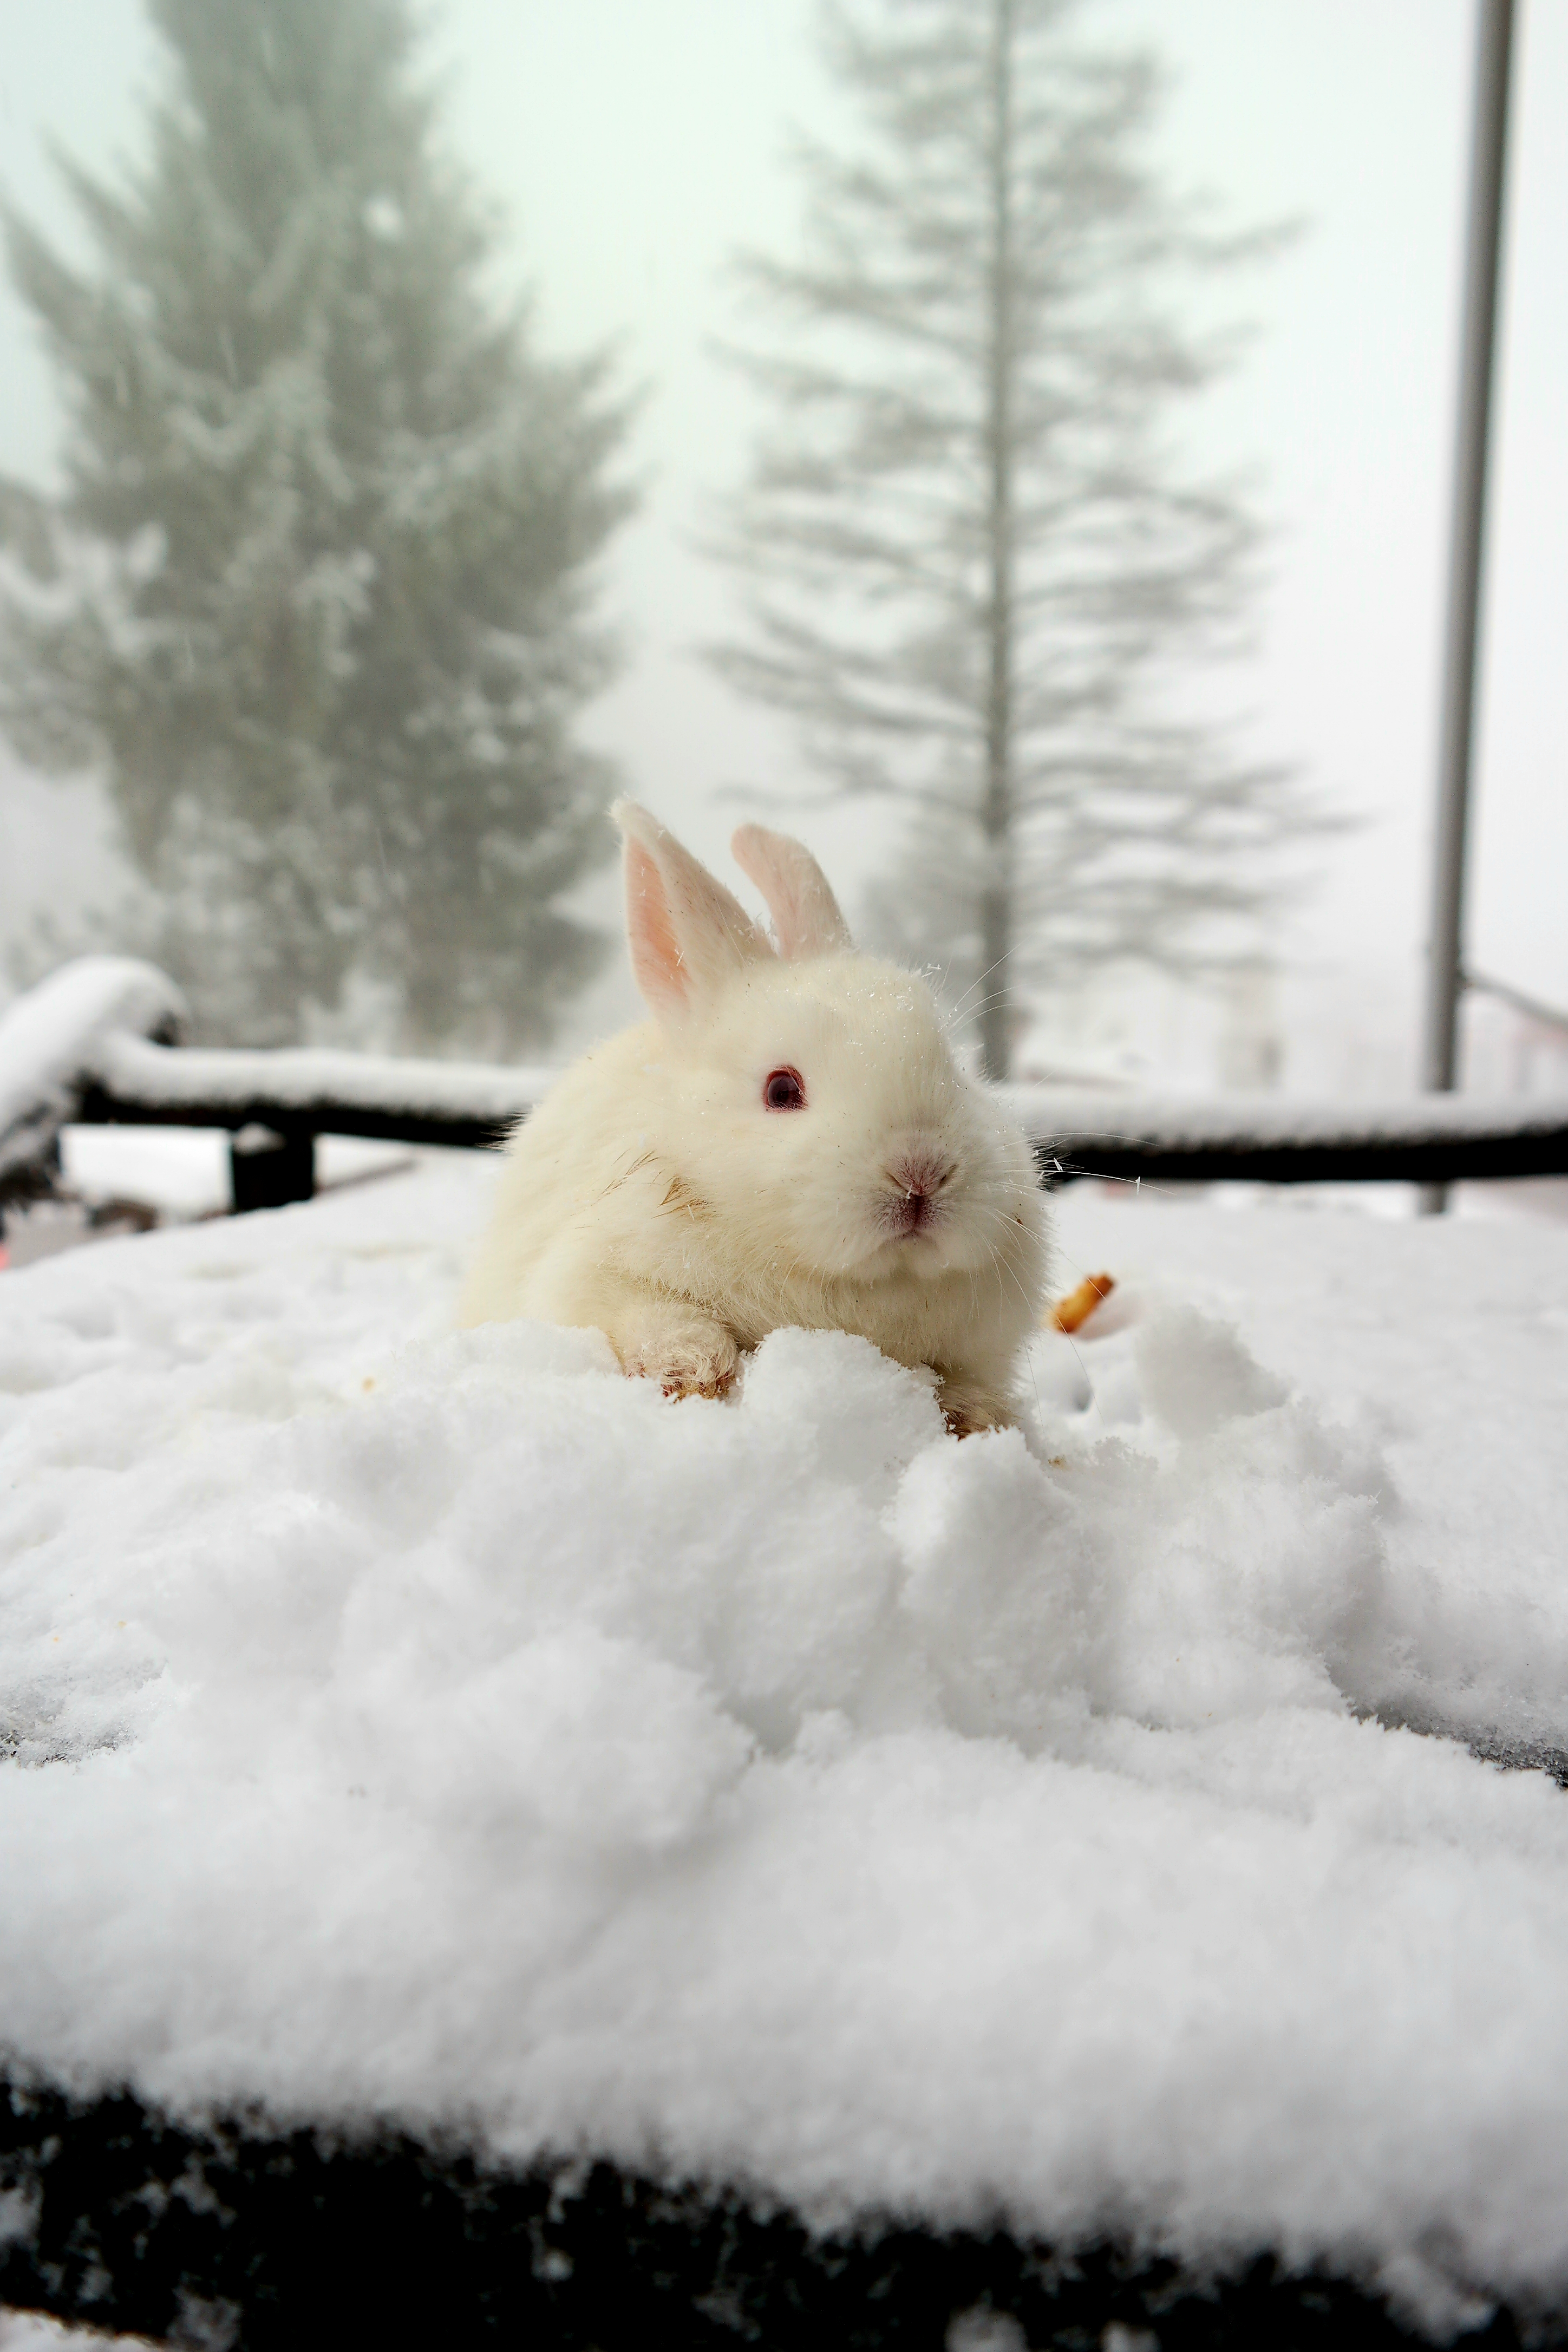
snow, rabbit, winter, Rabbits and Hares, hare, domestic rabbit, snowshoe hare, sky, whiskers, freezing